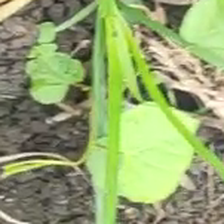
Weed species: Little_Mallow(Malva parviflora)